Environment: real
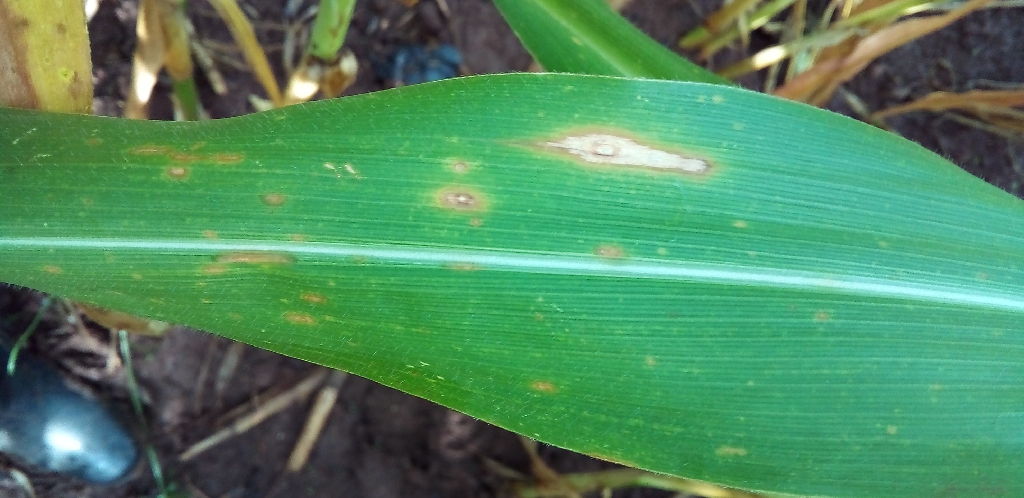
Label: northern_corn_leaf_blight